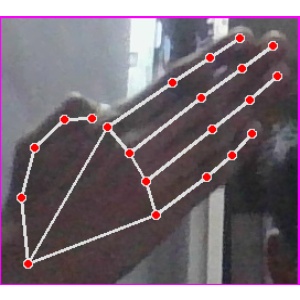
अक्षर: घ